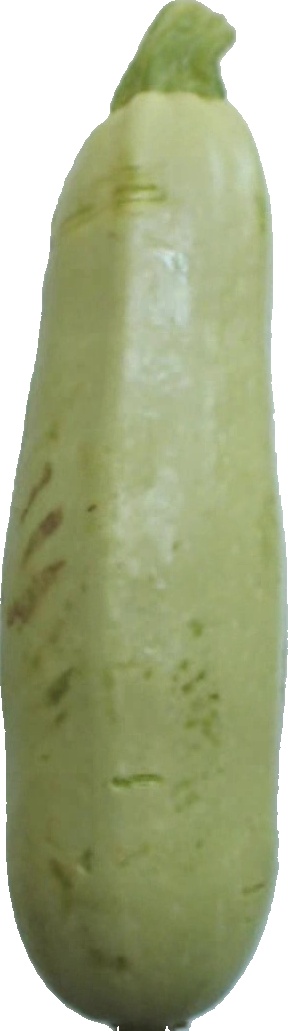
Label: zucchini_1